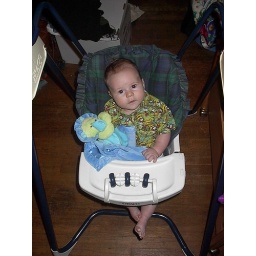
Swinging in his monkey shirt